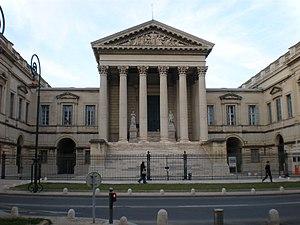
L'organisation juridictionnelle nationale française est l'organisation des tribunaux nationaux français, dans l'ordre juridique interne. 8 140 magistrats sont chargés d'appliquer la loi ; en tout, en 2018, 84 969 agents travaillent pour le ministère de la Justice. Cela fait 11,9 juges professionnels pour 100 000 habitants, contre près de 15 en Belgique, 20 en Autriche, et presque 25 en Allemagne.
La cour d'appel de Montpellier du Palais de justice connaît des affaires jugées par les tribunaux de son ressort qui s'étend sur les départements de l'Aude, de l'Aveyron, de l'Hérault et des Pyrénées-Orientales.
Le palais de justice de Montpellier, dans l'Hérault, est un édifice situé rue Foch, inscrit aux monuments historiques.
Ce tableau présente la liste de tous les monuments historiques, classés ou inscrits, de la ville de Montpellier, Hérault, en France.